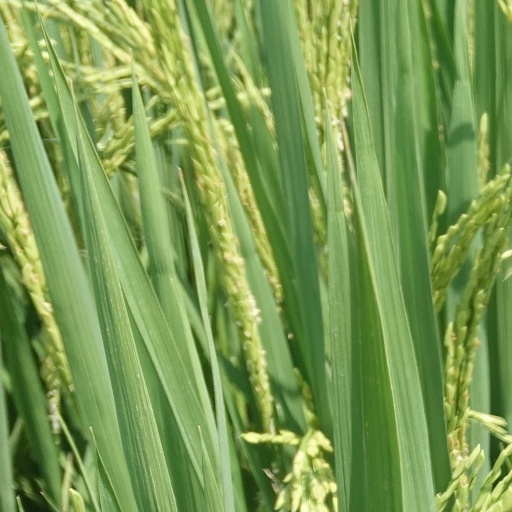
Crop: rice